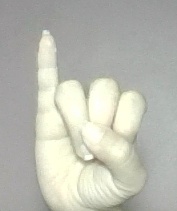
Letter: meem